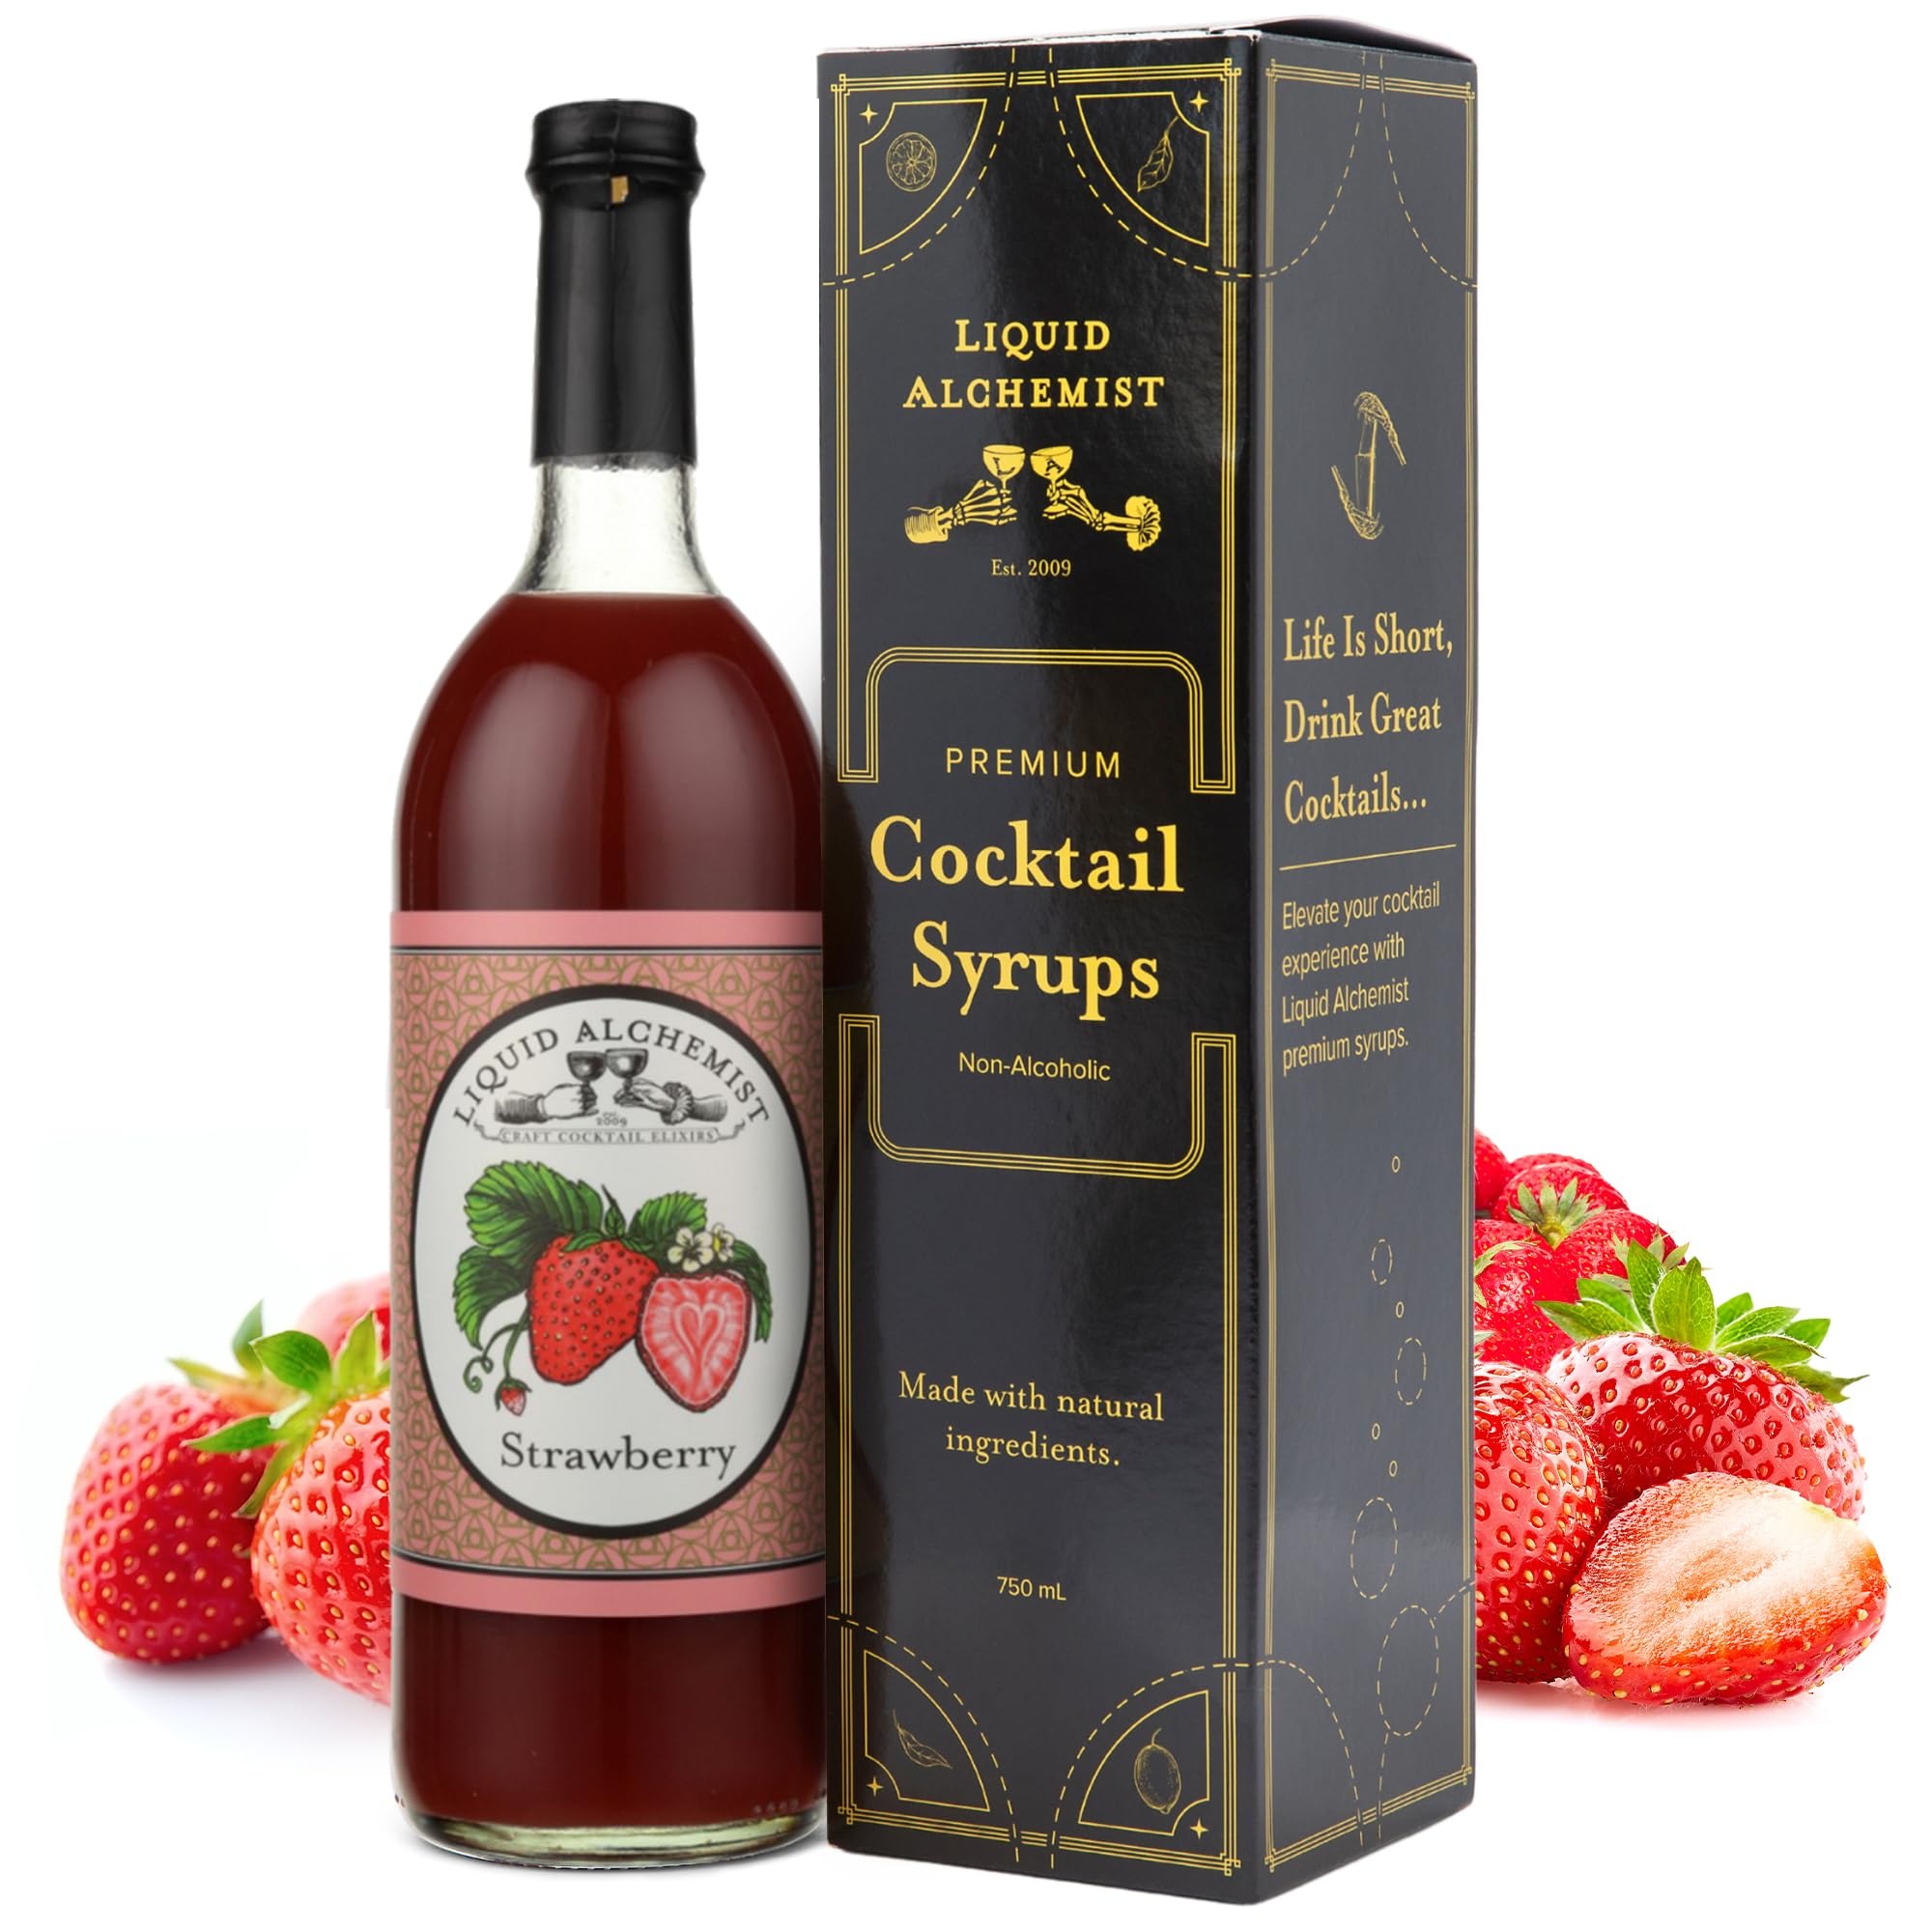
Item Name: Liquid Alchemist Strawberry Syrup for Drinks - Real Ingredients Make our Strawberry Puree for Drinks a Perfect Margarita Mix - Our Flavored Syrup is Gluten & Dairy Free (25 oz)
Bullet Point 1: Real Ingredients - We make our strawberry syrup with non-gmo ingredients you can actually pronounce. We use real strawberry puree and organic cane sugar to make an all natural strawberry drink syrup that we're proud of
Bullet Point 2: Cocktails Made Easy - Use our strawberry drink flavoring to easily mix up delicious cocktails with just a few ingredients. Use as a strawberry daiquiri mix by simply combining strawberry flavored syrup with lime and rum
Bullet Point 3: Perfect for Lemonade, Milk & Coffee - Create a wide variety of delicious non-alcoholic drinks by adding our strawberry syrup for lemonade, milk, and more to any beverage. Use as a natural strawberry lemonade syrup by adding a splash to any lemonade you choose
Bullet Point 4: Make More Drinks - Crafted to be shelf stable for up to a year, you'll have plenty of time to enjoy our strawberry drinks. Each 12 oz bottle of our natural strawberry flavoring syrup is enough to make up to 12 - 24 drinks
Bullet Point 5: The Liquid Alchemist Promise - Made right here in the USA, we expertly craft and ship every bottle of our strawberry puree mix to your door. We want your first sip to be perfect, so if anything is wrong with the natural strawberry flavor, we'll ship you a new one
Product Description: Liquid Alchemist Strawberry syrup is a premium & natural strawberry based cocktail syrup. Makes the BEST Strawberry Daiquiri, Miami Vice, strawberry lemonade, and more! Crafted with strawberries and cane sugar - tastes like jam! Made in USA. Excellent refrigerated shelf life after opening.
Value: 25.0
Unit: Fl Oz

Price: 29.95